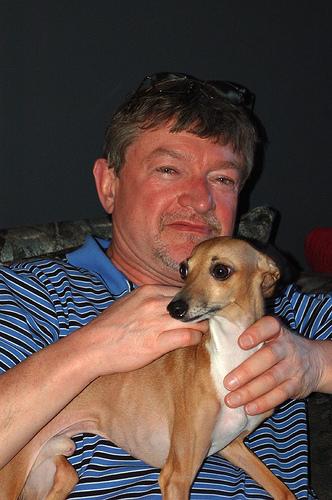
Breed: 238-n000099-Italian_greyhound